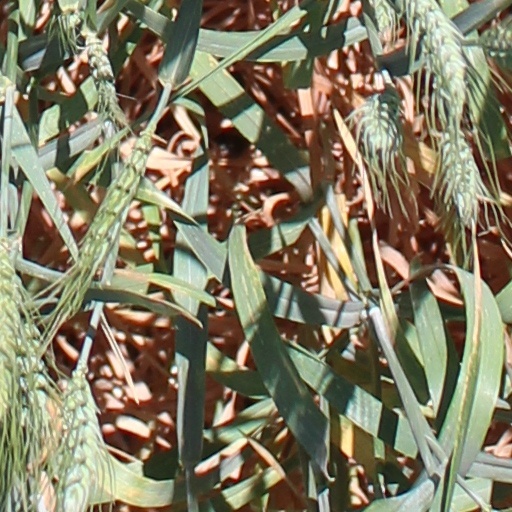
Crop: wheat